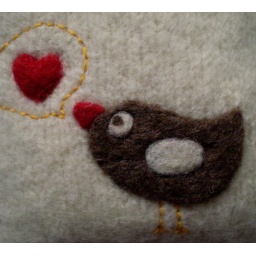
Felted white bag with Houston the bird in love